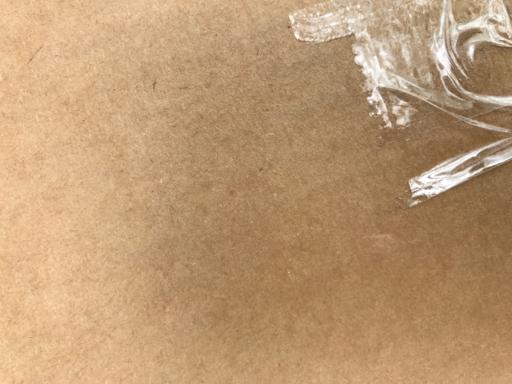
Label: cardboard